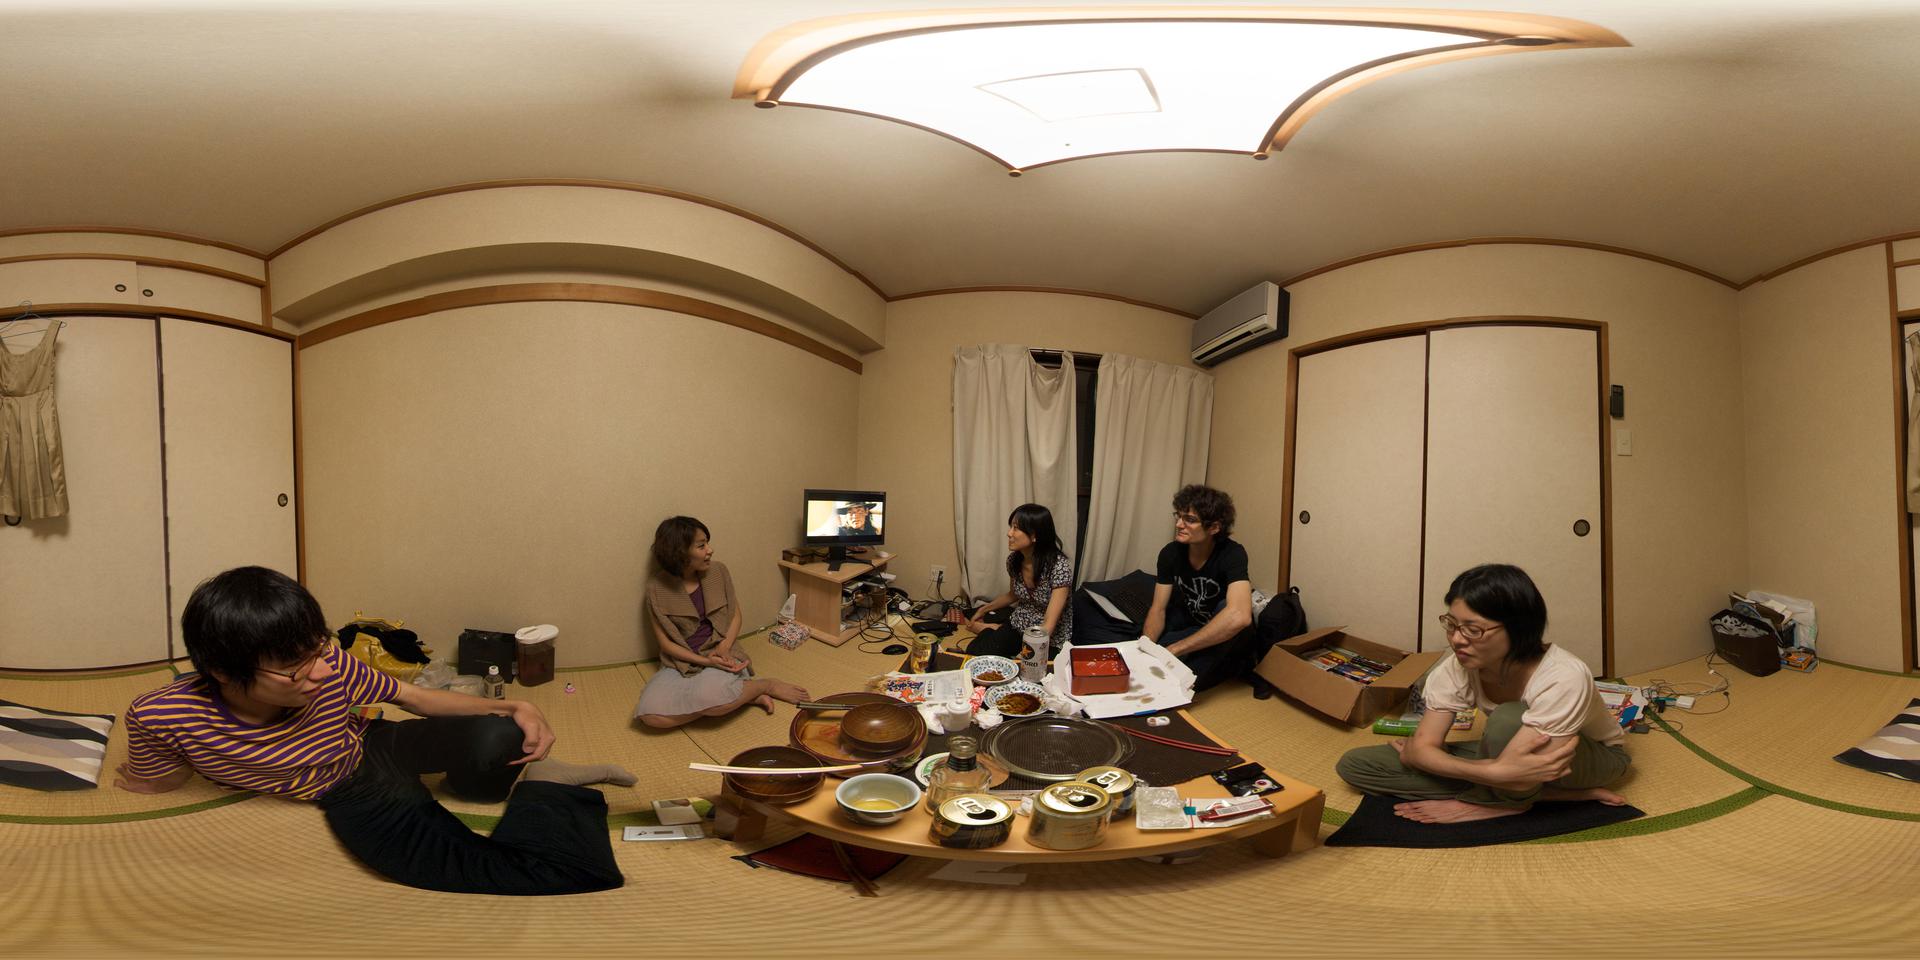
Referred object: the white wall-mounted air conditioner above the curtain

Referred object: the curved ceiling light fixture